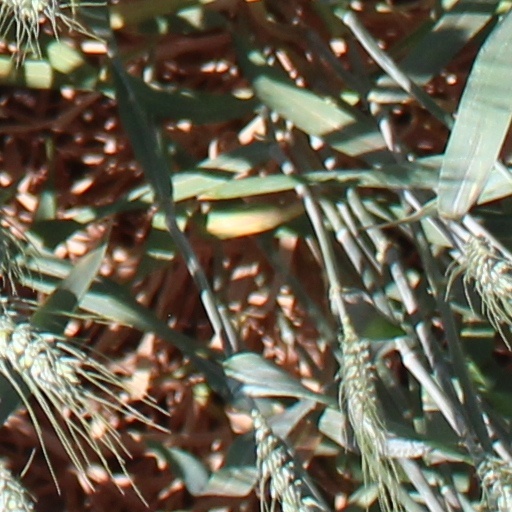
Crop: wheat